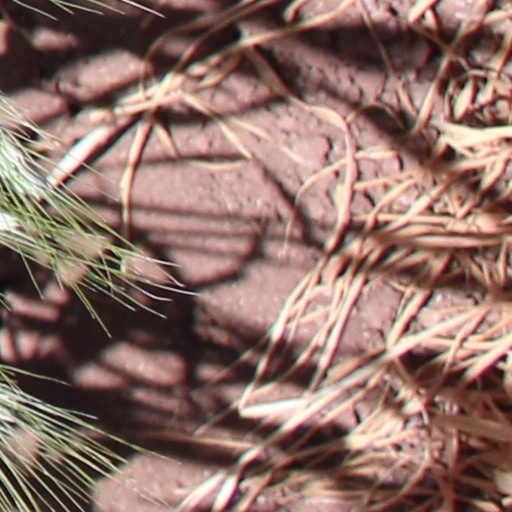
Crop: wheat